Frederick Collin

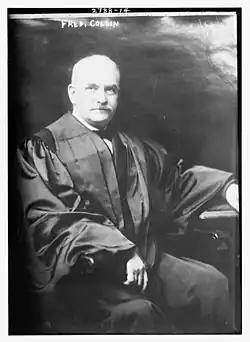
Frederick Collin c. 1913

Frederick Collin born in Benton, New York, the third son of Henry Clark Collin and Maria Louise (Park) Collin. He graduated from Yale University in 1871, where he was a member of Skull and Bones, and subsequently started a legal clerkship in 1875 under John A. Reynolds in Elmira, New York. In 1885, John B. Stanchfield joined the firm, which became known as Reynolds, Stanchfield & Collin (named Sayles & Evans since 1945). He was President of Elmira's Board of Education (1887–1894, 1899–1910), Elmira City Attorney (1890–1892), and Mayor of Elmira (1894–1898).